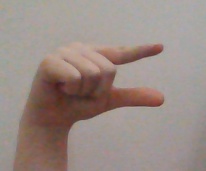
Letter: dal